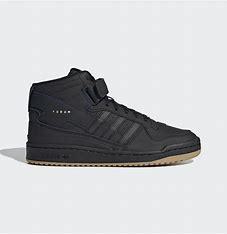
Brand: adidas
Model: originals Adidas Originals Forum